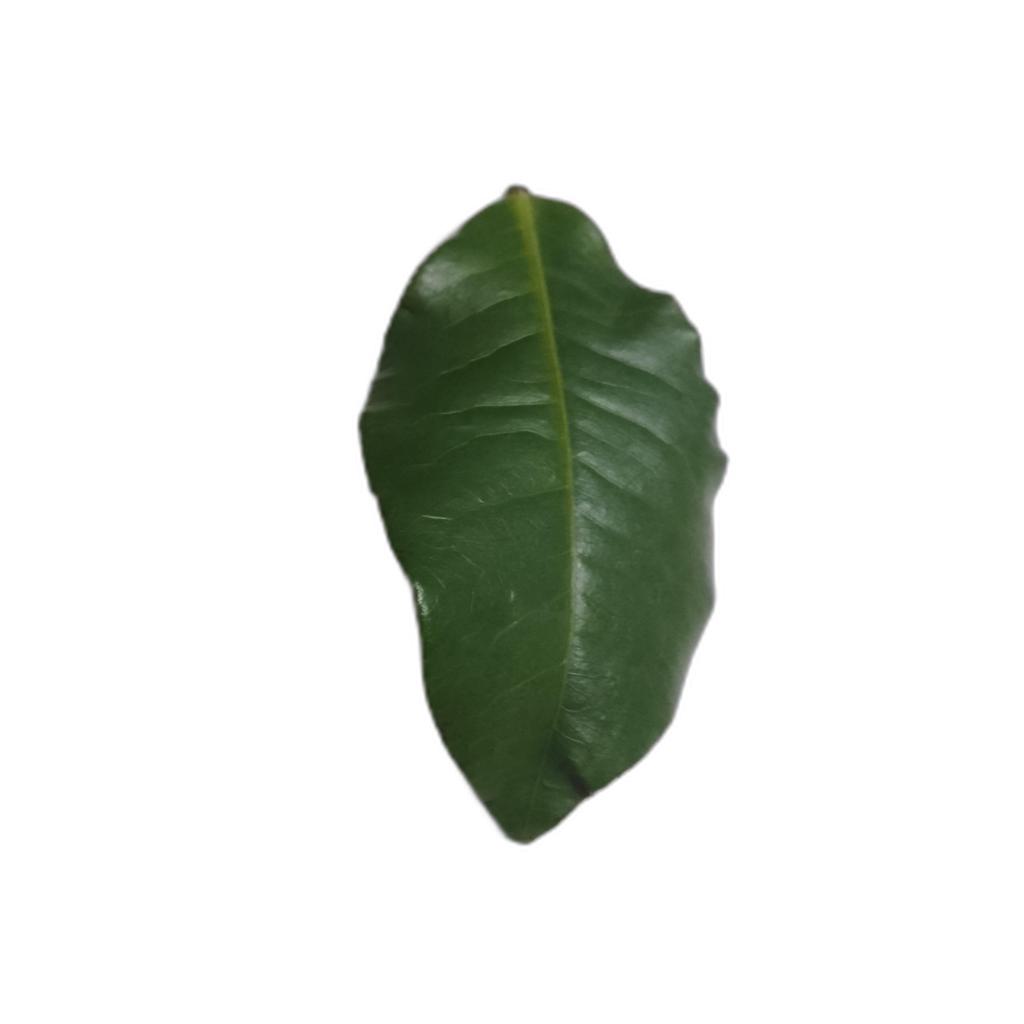
Label: Healthy